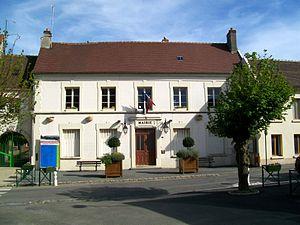
La mairie de Plailly jusqu'en 2013, rue de la Mairie, à côté de l'église.
Plailly est une commune française située dans le département de l'Oise en région Hauts-de-France.